Origen

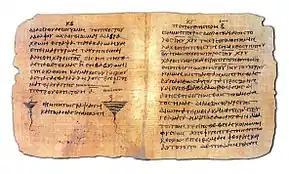
Two sides of the "Papyrus Bodmer VIII", an early New Testament fragment from the third or fourth century AD containing the Epistle of Jude, 1 Peter, and 2 Peter. Origen accepted the two former as authentic without question, but noted that the latter was suspected to be a forgery.

The homilies preserved are on Genesis (16), Exodus (13), Leviticus (16), Numbers (28), Joshua (26), Judges (9), I Sam. (2), Psalms 36–38 (9), Canticles (2), Isaiah (9), Jeremiah (7 Greek, 2 Latin, 12 Greek and Latin), Ezekiel (14), and Luke (39). The homilies were preached in the church at Caesarea, with the exception of the two on 1 Samuel which were delivered in Jerusalem. Nautin has argued that they were all preached in a three-year liturgical cycle some time between 238 and 244, preceding the "Commentary on the Song of Songs", where Origen refers to homilies on Judges, Exodus, Numbers, and a work on Leviticus. On June 11, 2012, the Bavarian State Library announced that the Italian philologist Marina Molin Pradel had discovered twenty-nine previously unknown homilies by Origen in a twelfth-century Byzantine manuscript from their collection. Prof. Lorenzo Perrone of Bologna University and other experts confirmed the authenticity of the homilies. The texts of these manuscripts can be found online.